Echinothrix calamaris

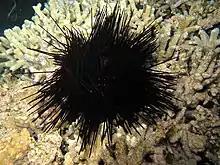
Dark "E. calamaris" at Réunion island

A dark form of this sea urchin is reported in Indian Ocean (Red Sea, Mascarene Islands, Seychelles, the Maldive Islands), with very dark radioles, often not banded, presenting generally a green sheen, and more or less reddish test (sometimes completely red, especially in the Red Sea). The anal papilla is black, more or less punctuated with white, but sometimes punctuated only with black which makes the distinction with "Echinothrix diadema" particularly difficult, as well as the absence of iridophores. The spines are also sharper and more solid, and cannot be crushed between two fingers. This could be a subspecies or even a separate species, especially as their ecological niche seems slightly différent.